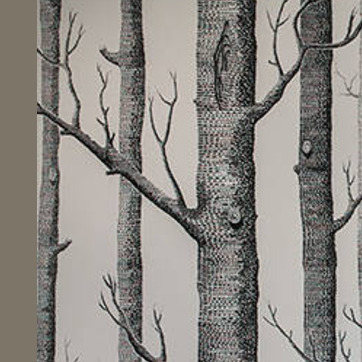
Material: wallpaper